Sal Valentino

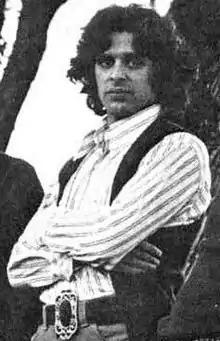
Sal Valentino in 1974

Sal Valentino (born Salvatore Spampinato; September 8, 1942) is an American rock musician, singer and songwriter, best known as lead singer of The Beau Brummels, subsequently becoming a songwriter as well. The band released a pair of top 20 U.S. hit singles in 1965, "Laugh, Laugh" and "Just a Little". He later fronted another band, Stoneground, which produced three albums in the early 1970s. After reuniting on numerous occasions with the Beau Brummels, Valentino began a solo career, releasing his latest album, "Every Now and Then", in 2008.